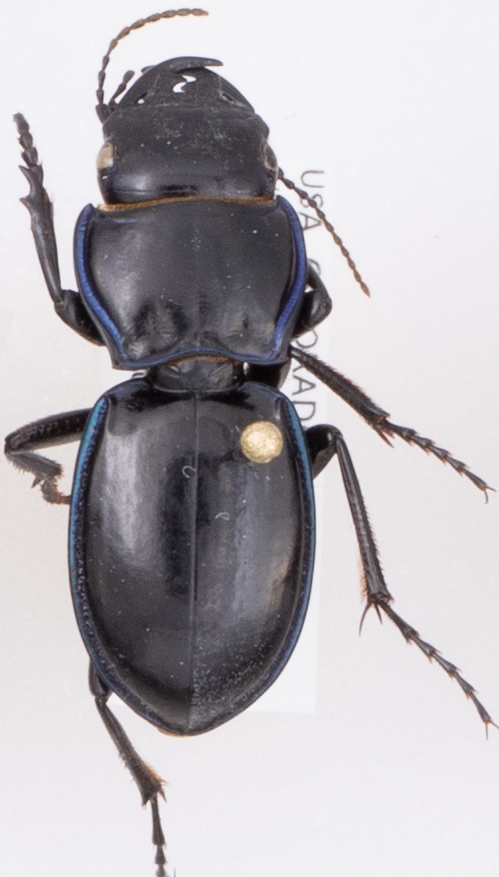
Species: Pasimachus elongatus
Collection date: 2019-06-12
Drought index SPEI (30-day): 0.614
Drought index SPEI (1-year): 1.082
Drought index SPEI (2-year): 0.198